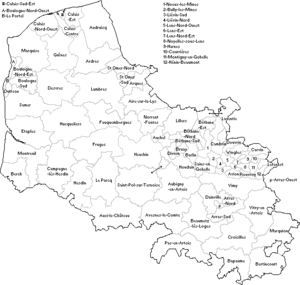
Cantons du Pas-de-Calais en 1991
Le département du Pas-de-Calais compte 39 cantons depuis le redécoupage cantonal de 2014.